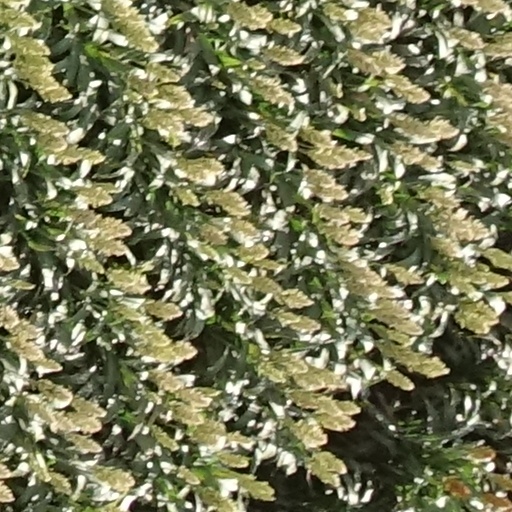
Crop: sorghum